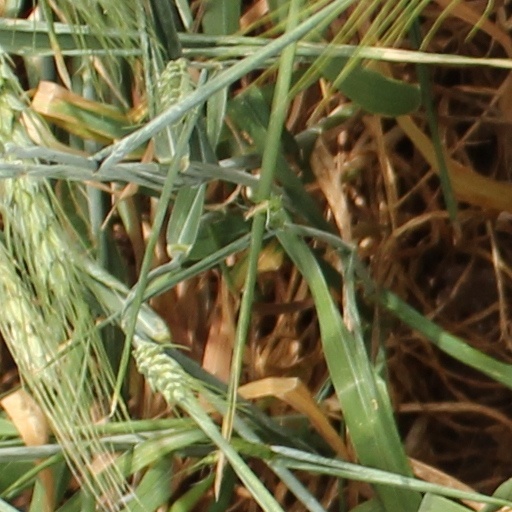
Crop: wheat